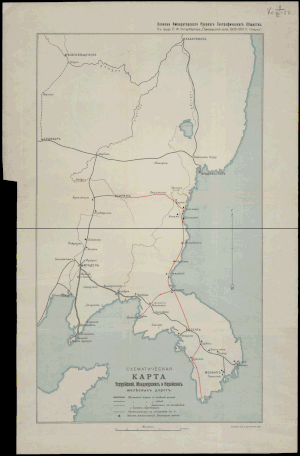
Manchuriet / Historie / Bokseropstanden og dens følger
Jernbaner i Manchuriet og Korea omkring 1910. «Den kinesiske østjernbane» gik øst-vest gennem Manchuriet til Vladivostok.
Manchuriet er historisk et område i det nordøstlige Kina, omfattende provinserne Heilongjiang, Jilin og Liaoning samt den nordlige del af Indre Mongoliet. Eftersom Manchuriet er en historisk provins, har grænsedragningen været skiftende og størrelsen på området varieret mellem 776 000 km² og 1 550 000 km². Området er rigt på mineraler og har en væsentlig industri.